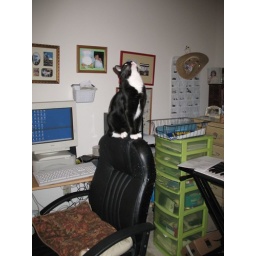
A moth is flying around the ceiling light.....